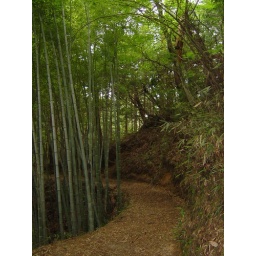
climbing hill toward old castle site, near Tsumago